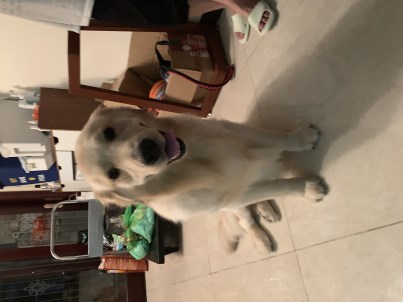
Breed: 5355-n000126-golden_retriever